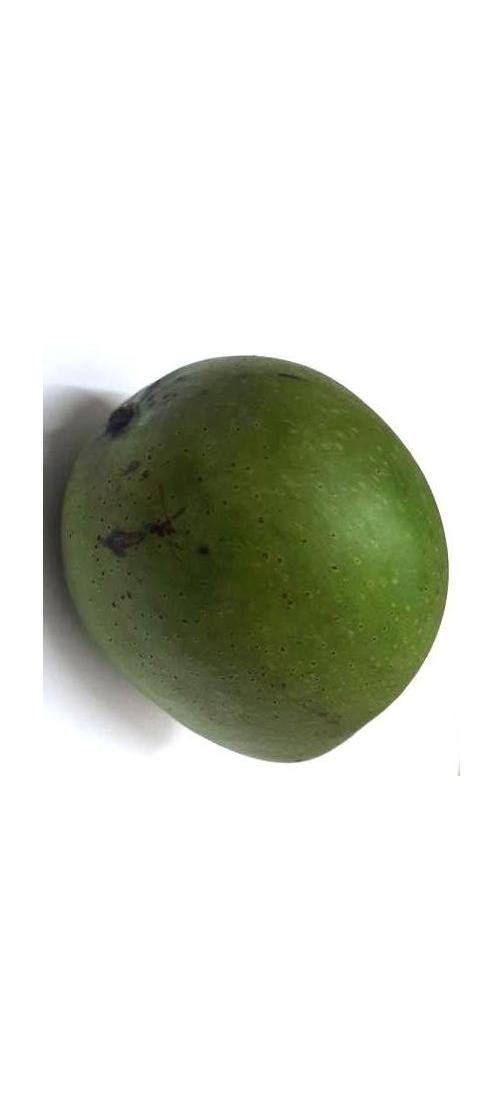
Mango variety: Ashshina Zhinuk